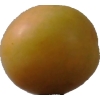
Label: cherry_wax